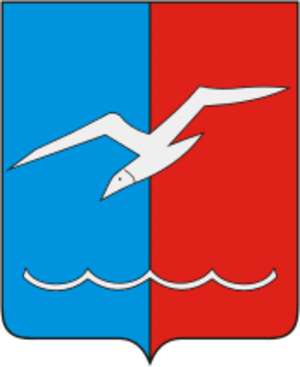
Lobnia est une ville de l'oblast de Moscou, en Russie. Sa population s'élevait à 89 339 habitants en 2019.